Old Operating Theatre Museum and Herb Garret

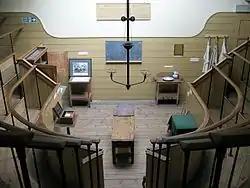
The interior of the old operating theatre

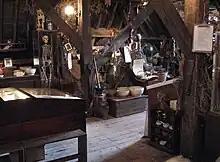
The herb garret

The Old Operating Theatre Museum and Herb Garret at 9a St Thomas Street is a museum of surgical history and one of the oldest surviving operating theatres. It is located in the garret of St Thomas's Church, Southwark, in London, on the original site of St Thomas' Hospital.